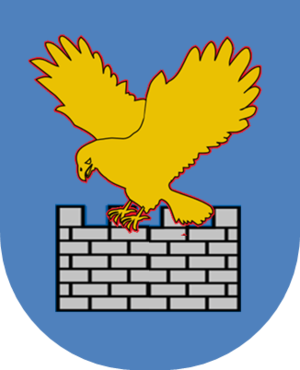
La frontière entre l'Autriche et l'Italie est la frontière internationale séparant l'Autriche et l'Italie, dans les Alpes carniques.